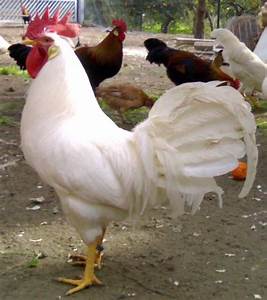
Label: gallina